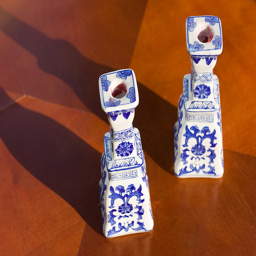
well moulded sculptures with flowers on outside on a table
a couple of small pieces on a wood table
two candlesticks are sitting on the table top
A couple of blue and white glass sculptures.
Two blue and white vases are sitting on a table.